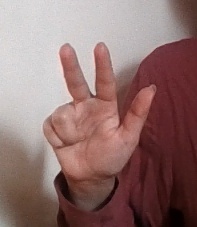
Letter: al